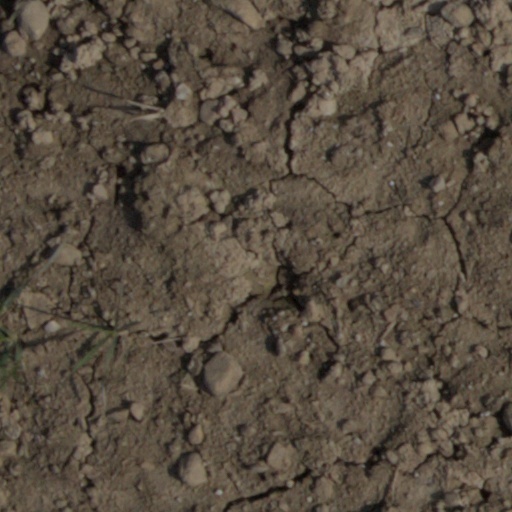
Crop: wheat